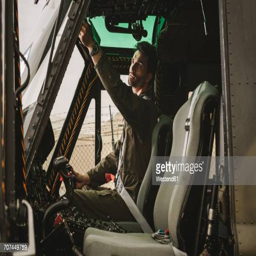
pilot in cockpit of a helicopter